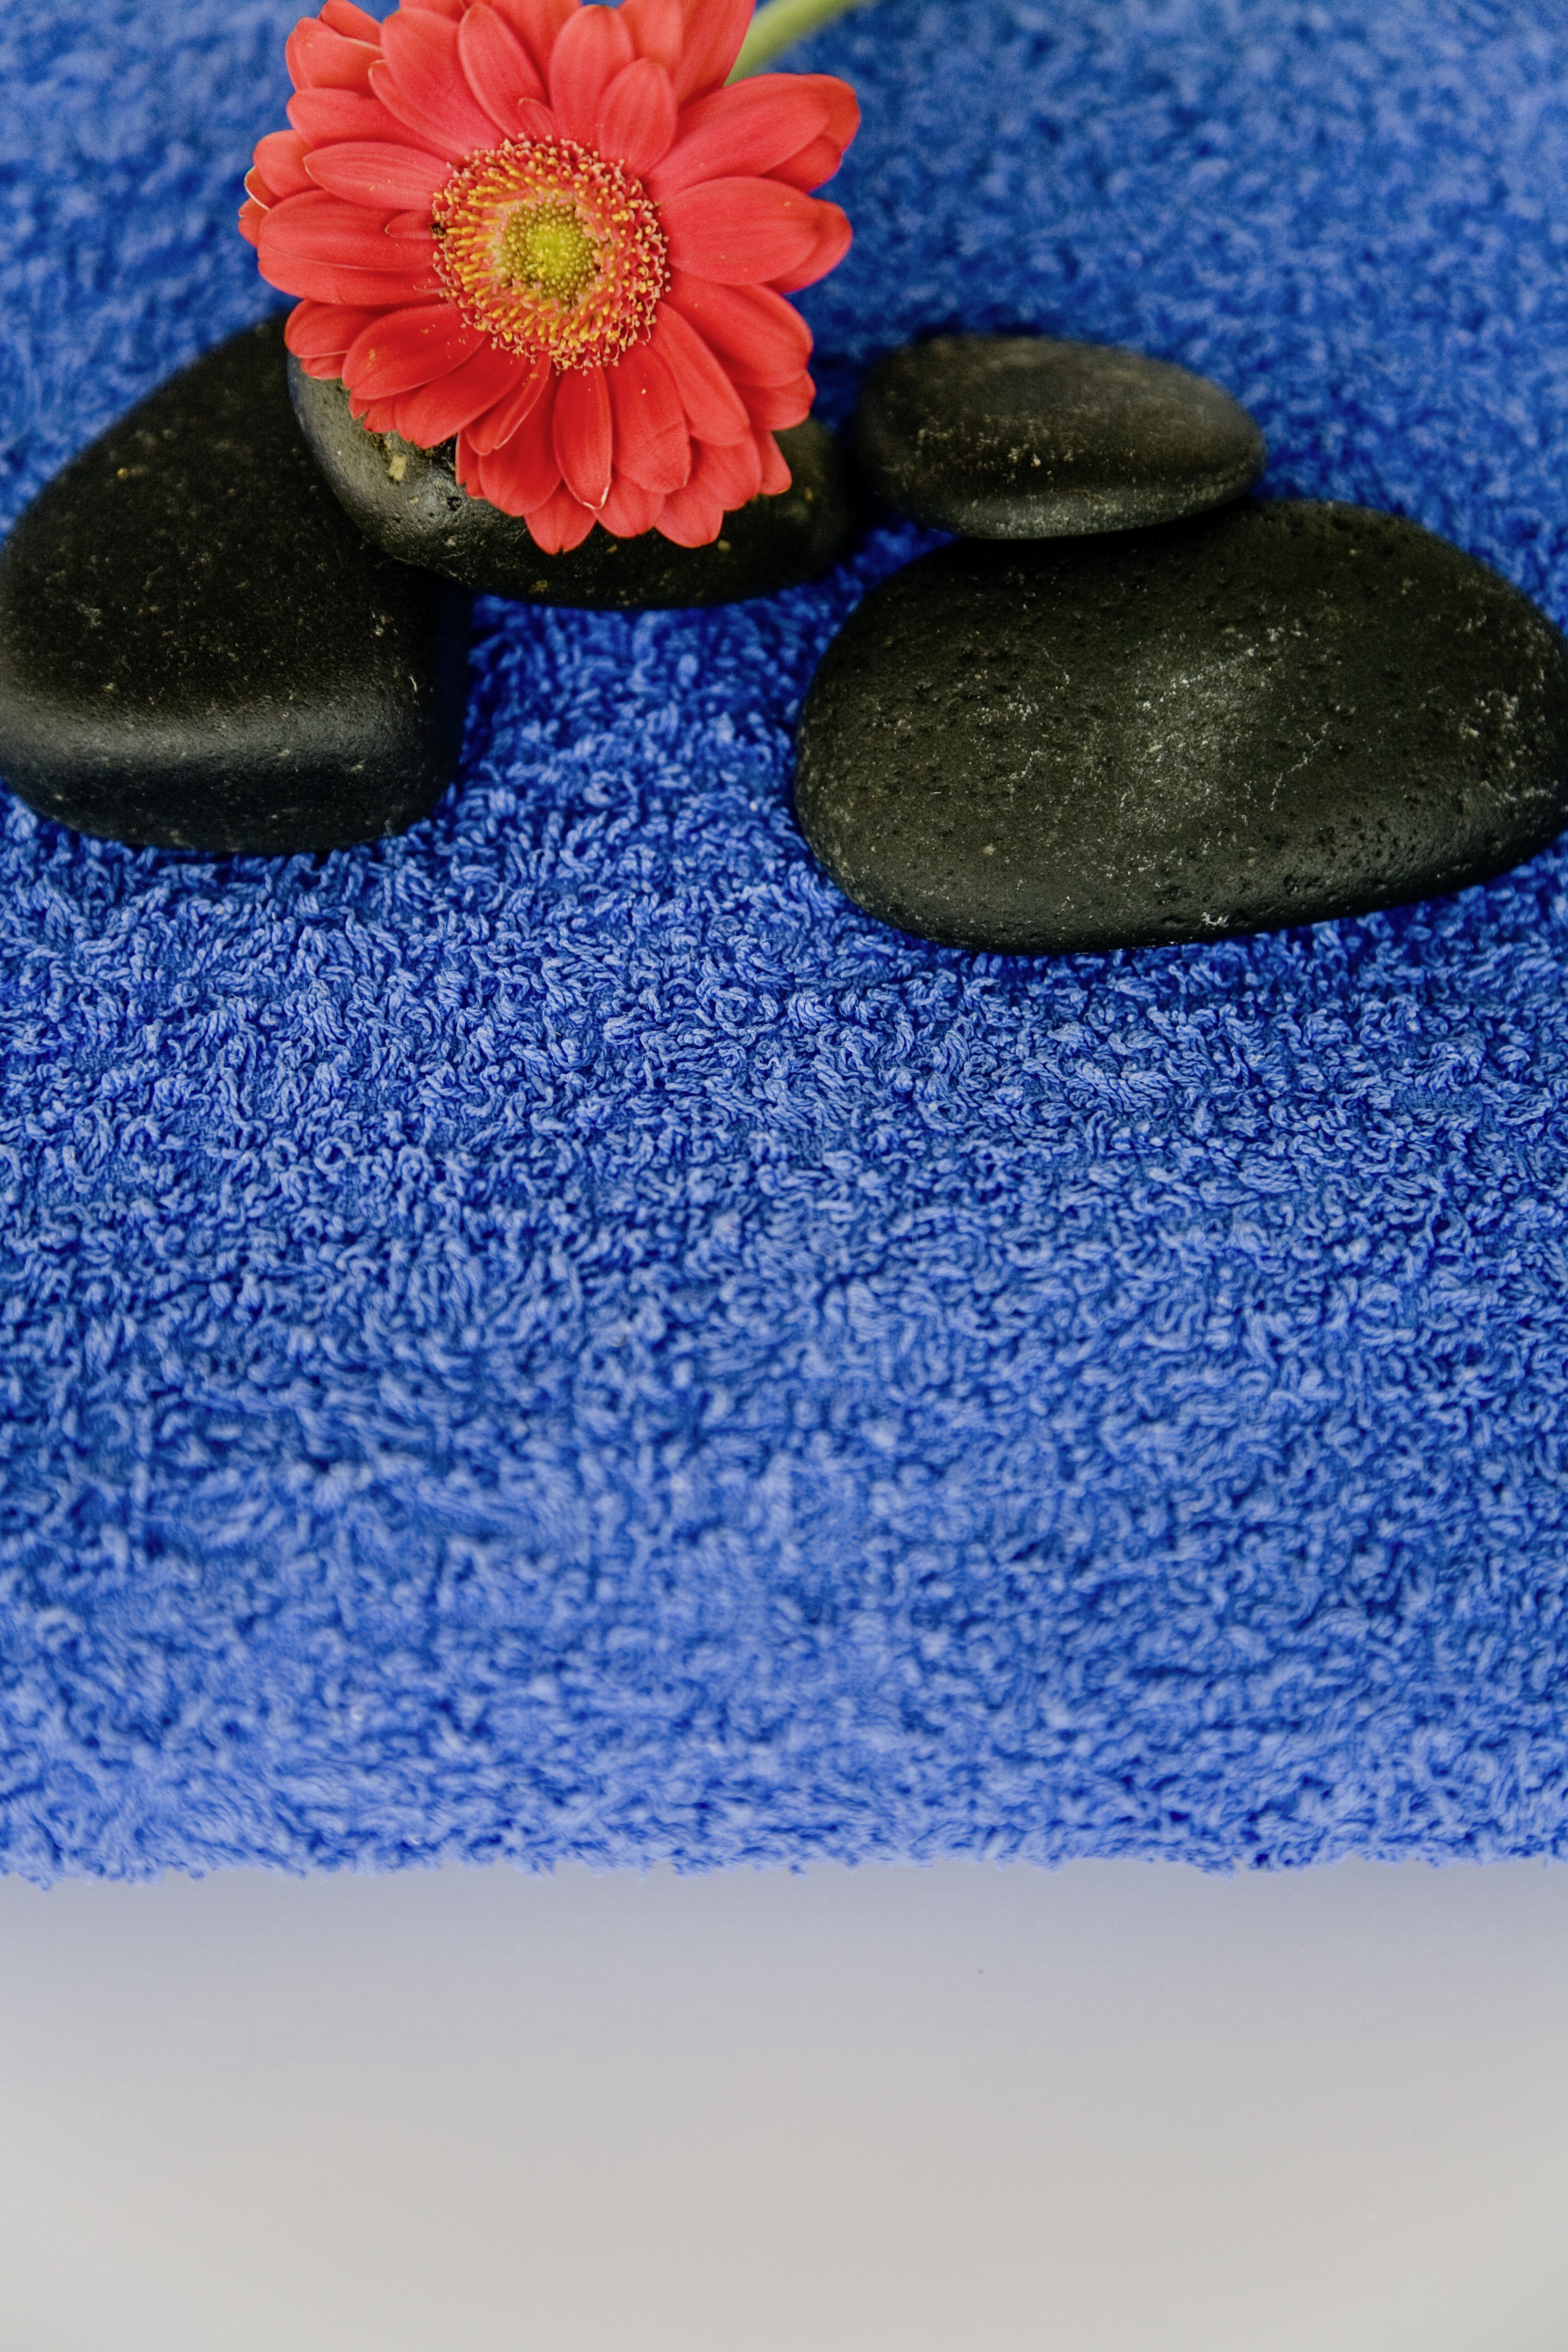
flower, petal, atmosphere, balance, asia, blue, rest, fitness, material, towel, spiritual, textile, relaxation, yoga, inspiration, serenity, harmony, vital, spirituality, wellness